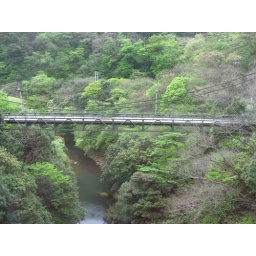
bridge in the forest